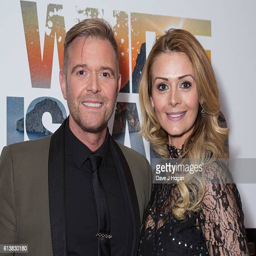
actors attend the film premiere